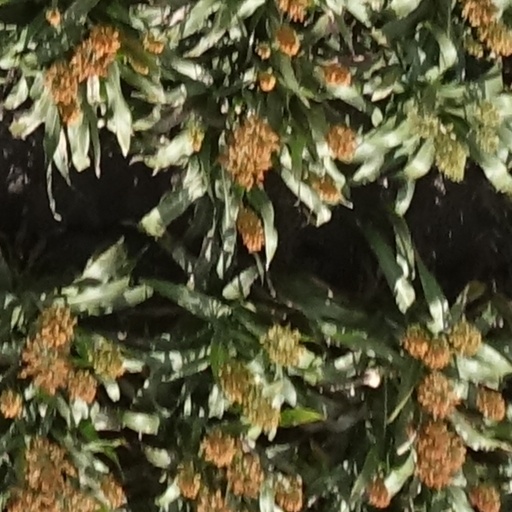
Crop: sorghum